History of the prime minister of the United Kingdom

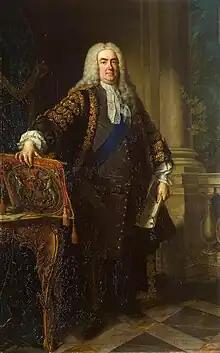
Portrait of Sir Robert Walpole, studio of Jean-Baptiste van Loo, 1740. Walpole is generally considered to have been Britain's first prime minister.

In 1720, the South Sea Company, created to trade in cotton, agricultural goods and slaves, collapsed, causing the financial ruin of thousands of investors and heavy losses for many others, including members of the royal family. King George I called on Robert Walpole, well known for his political and financial acumen, to handle the emergency. With considerable skill and some luck, Walpole acted quickly to restore public credit and confidence, and led the country out of the crisis. A year later, the king appointed him First Lord of the Treasury, Chancellor of the Exchequer, and Leader of the House of Commons – making him the most powerful minister in the government. Ruthless, crude, and hard-working, he had a "sagacious business sense" and was a superb manager of men. At the head of affairs for the next two decades, Walpole stabilised the nation's finances, kept it at peace, made it prosperous, and secured the Hanoverian succession.